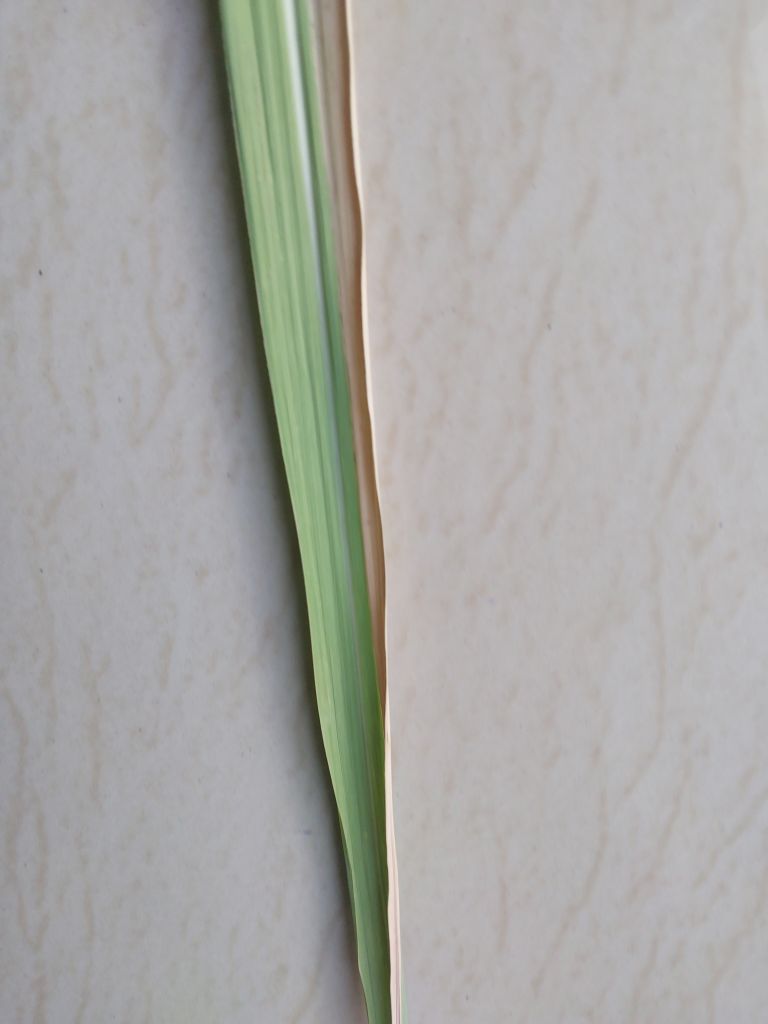
Label: BrownRust